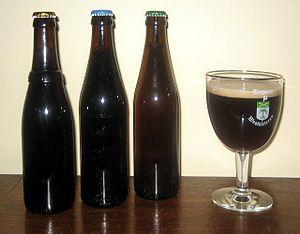
La Westvleteren est une bière trappiste belge.